Roksana Węgiel

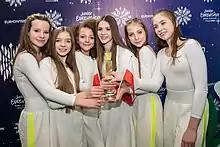
Roksana Węgiel and her dance troupe with Junior Eurovision Song Contest 2018 trophy

On 21 September, Węgiel was announced by Polish broadcaster Telewizja Polska (TVP) as Poland's entrant in the Junior Eurovision Song Contest 2018, to be held in Minsk, Belarus. Her song for the competition, titled "Anyone I Want to Be", was written by an international team consisting of Polish singer Lanberry, Danish producer Cutfather, American songwriter Maegan Cottone and Danish-Norwegian musician Daniel Heløy Davidsen. The song was released on 6 November, with its official music video being released the same day. The video surpassed one million views on YouTube within two weeks, becoming the most-watched video of the 2018 contest. The competition was held on 25 November, where Węgiel was eventually crowned the winner, placing first with the viewing public and seventh with the professional juries. Węgiel is the first Polish entrant to win the Junior Eurovision Song Contest.